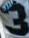
Number: 3